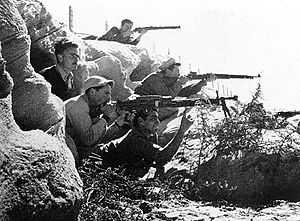
Haganah
Haganah-styrker i 1947
Haganah var en jødisk paramilitær gruppe i det daværende mandatområde i Palæstina fra 1920 til 1948. Berømte medlemmer af Haganah var Yitzhak Rabin, Ariel Sharon og Rehavam Zeevi.